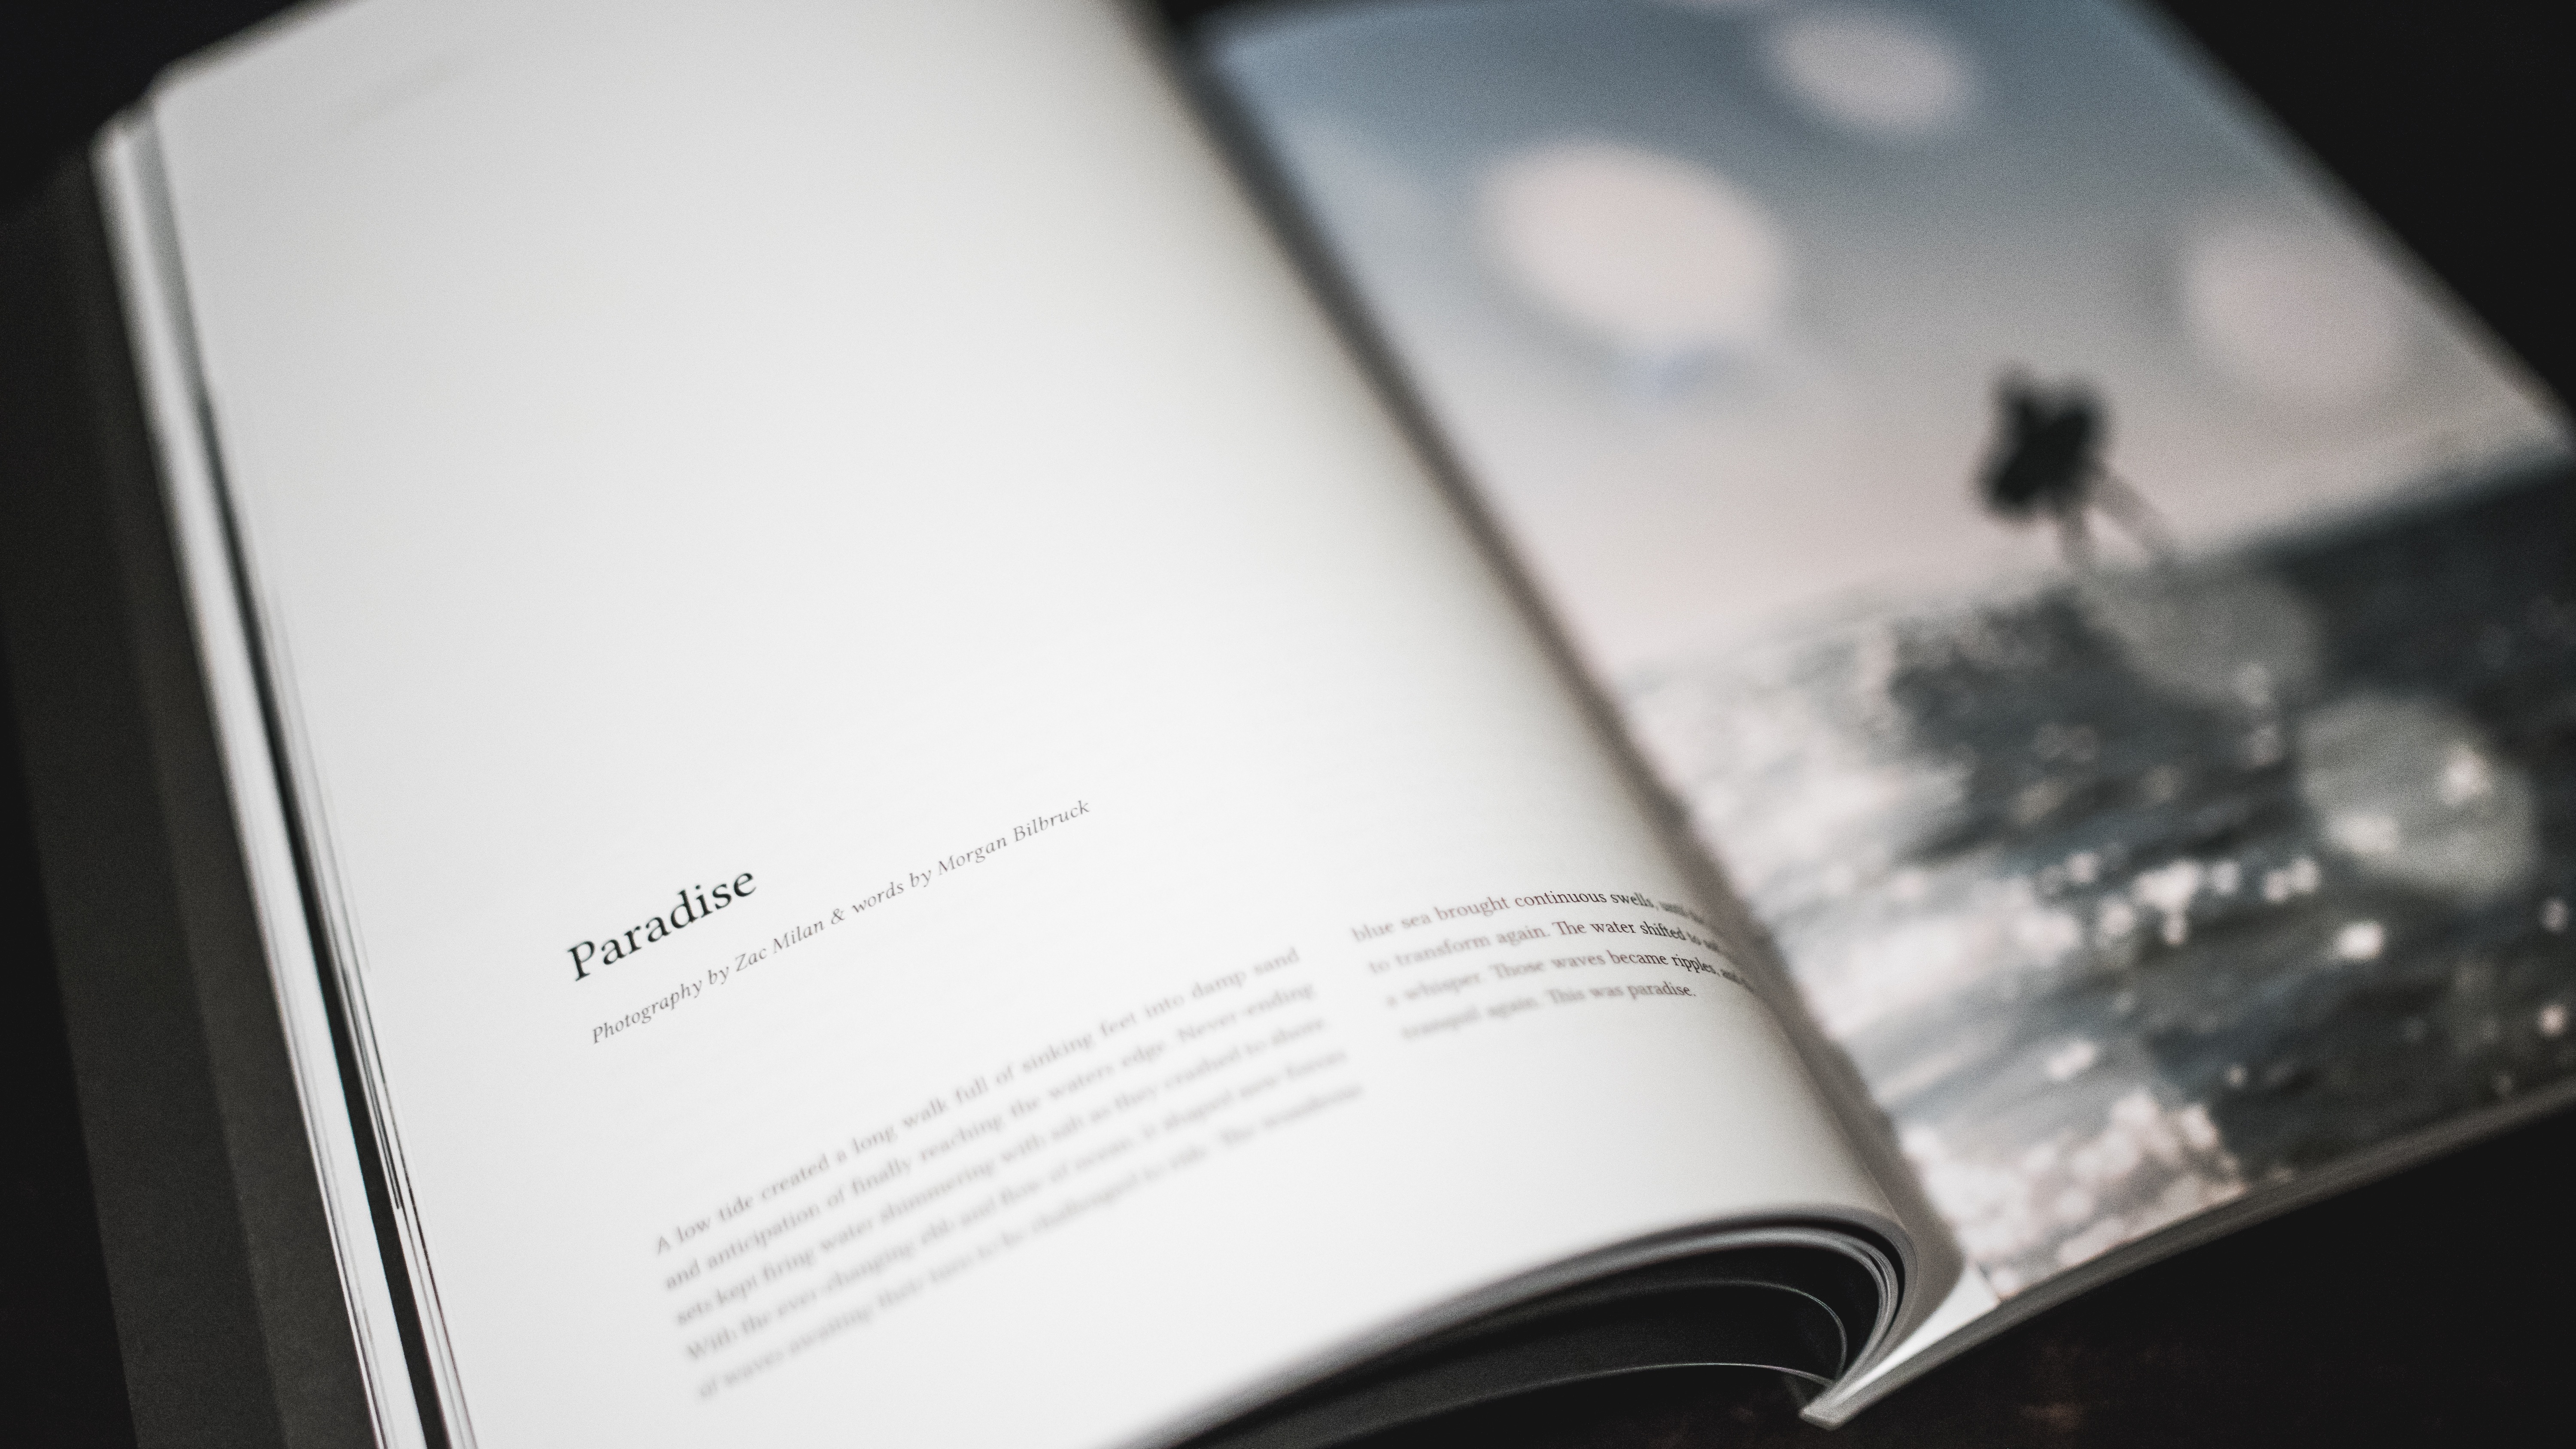
book, white, reading, paradise, gadget, black, mobile phone, book page, brand, product, literature, design, document